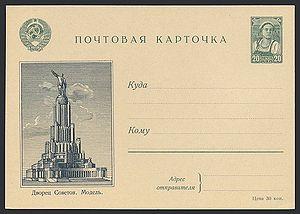
Le palais des Soviets était un projet de construction d'un centre administratif et de congrès à Moscou en URSS, près du Kremlin, sur le site de la cathédrale du Christ-Sauveur, démolie à cet effet. Le concours architectural de 1931-1933 fut remporté par Boris Iofane avec un projet aux accents néoclassiques, remanié ensuite par Vladimir Chtchouko, Vladimir Gelfreich et lui-même en un gigantesque gratte-ciel. S'il avait été construit celui-ci serait devenu la plus haute structure jamais construite à l'époque. Le chantier débuta en 1937 et fut interrompu par l'invasion allemande de 1941. Entre 1941 et 1942, sa charpente en acier est démantelée et utilisée pour des fortifications et des ponts. Les travaux n'ont jamais repris et en 1958, les fondations du palais sont reconverties en piscine en plein air baptisé piscine Moskva, laquelle allait devenir la plus grande du monde. Enfin, celle-ci laissera à son tour la place à la cathédrale reconstruite à son emplacement initial entre 1995 et 2000.